Battle of Ramadi (2006)

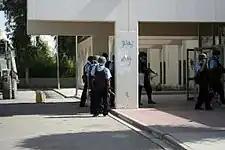
Iraqi police prepare to enter the Ramadi hospital, July 5, 2006.

In early June 2006, the 1st Brigade Combat Team of the 1st Armored Division and various attachments were deployed to the Ramadi area from Tal Afar and took responsibility of the battle space from the redeploying 2nd BCT, 28th Infantry Division. Rumors of an offensive had already spread to the 400,000 citizens of the city who feared another Fallujah style attack. But the U.S. commander of 1st BCT, 1st Armored Division, Colonel Sean MacFarland decided to take it slowly and softly, without using heavy close air support, artillery or tank fire. Tanks were used to safeguard soldiers against IEDs and were key in targeting bunkered insurgents and snipers. By June 10, U.S. soldiers had "cordoned off" the city. U.S. airstrikes on residential areas were escalating, and US soldiers took to the streets with loudspeakers to warn civilians of a fierce impending attack. The concept, described by Major Matthew Van Wagenen of 1st Battalion, 37th Armor Regiment, was to "leave the city intact".